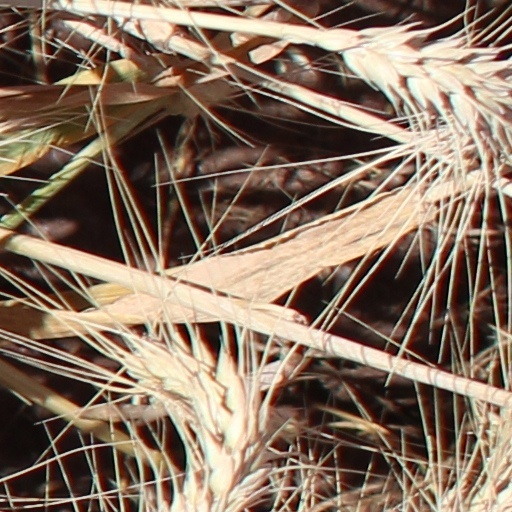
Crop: wheat